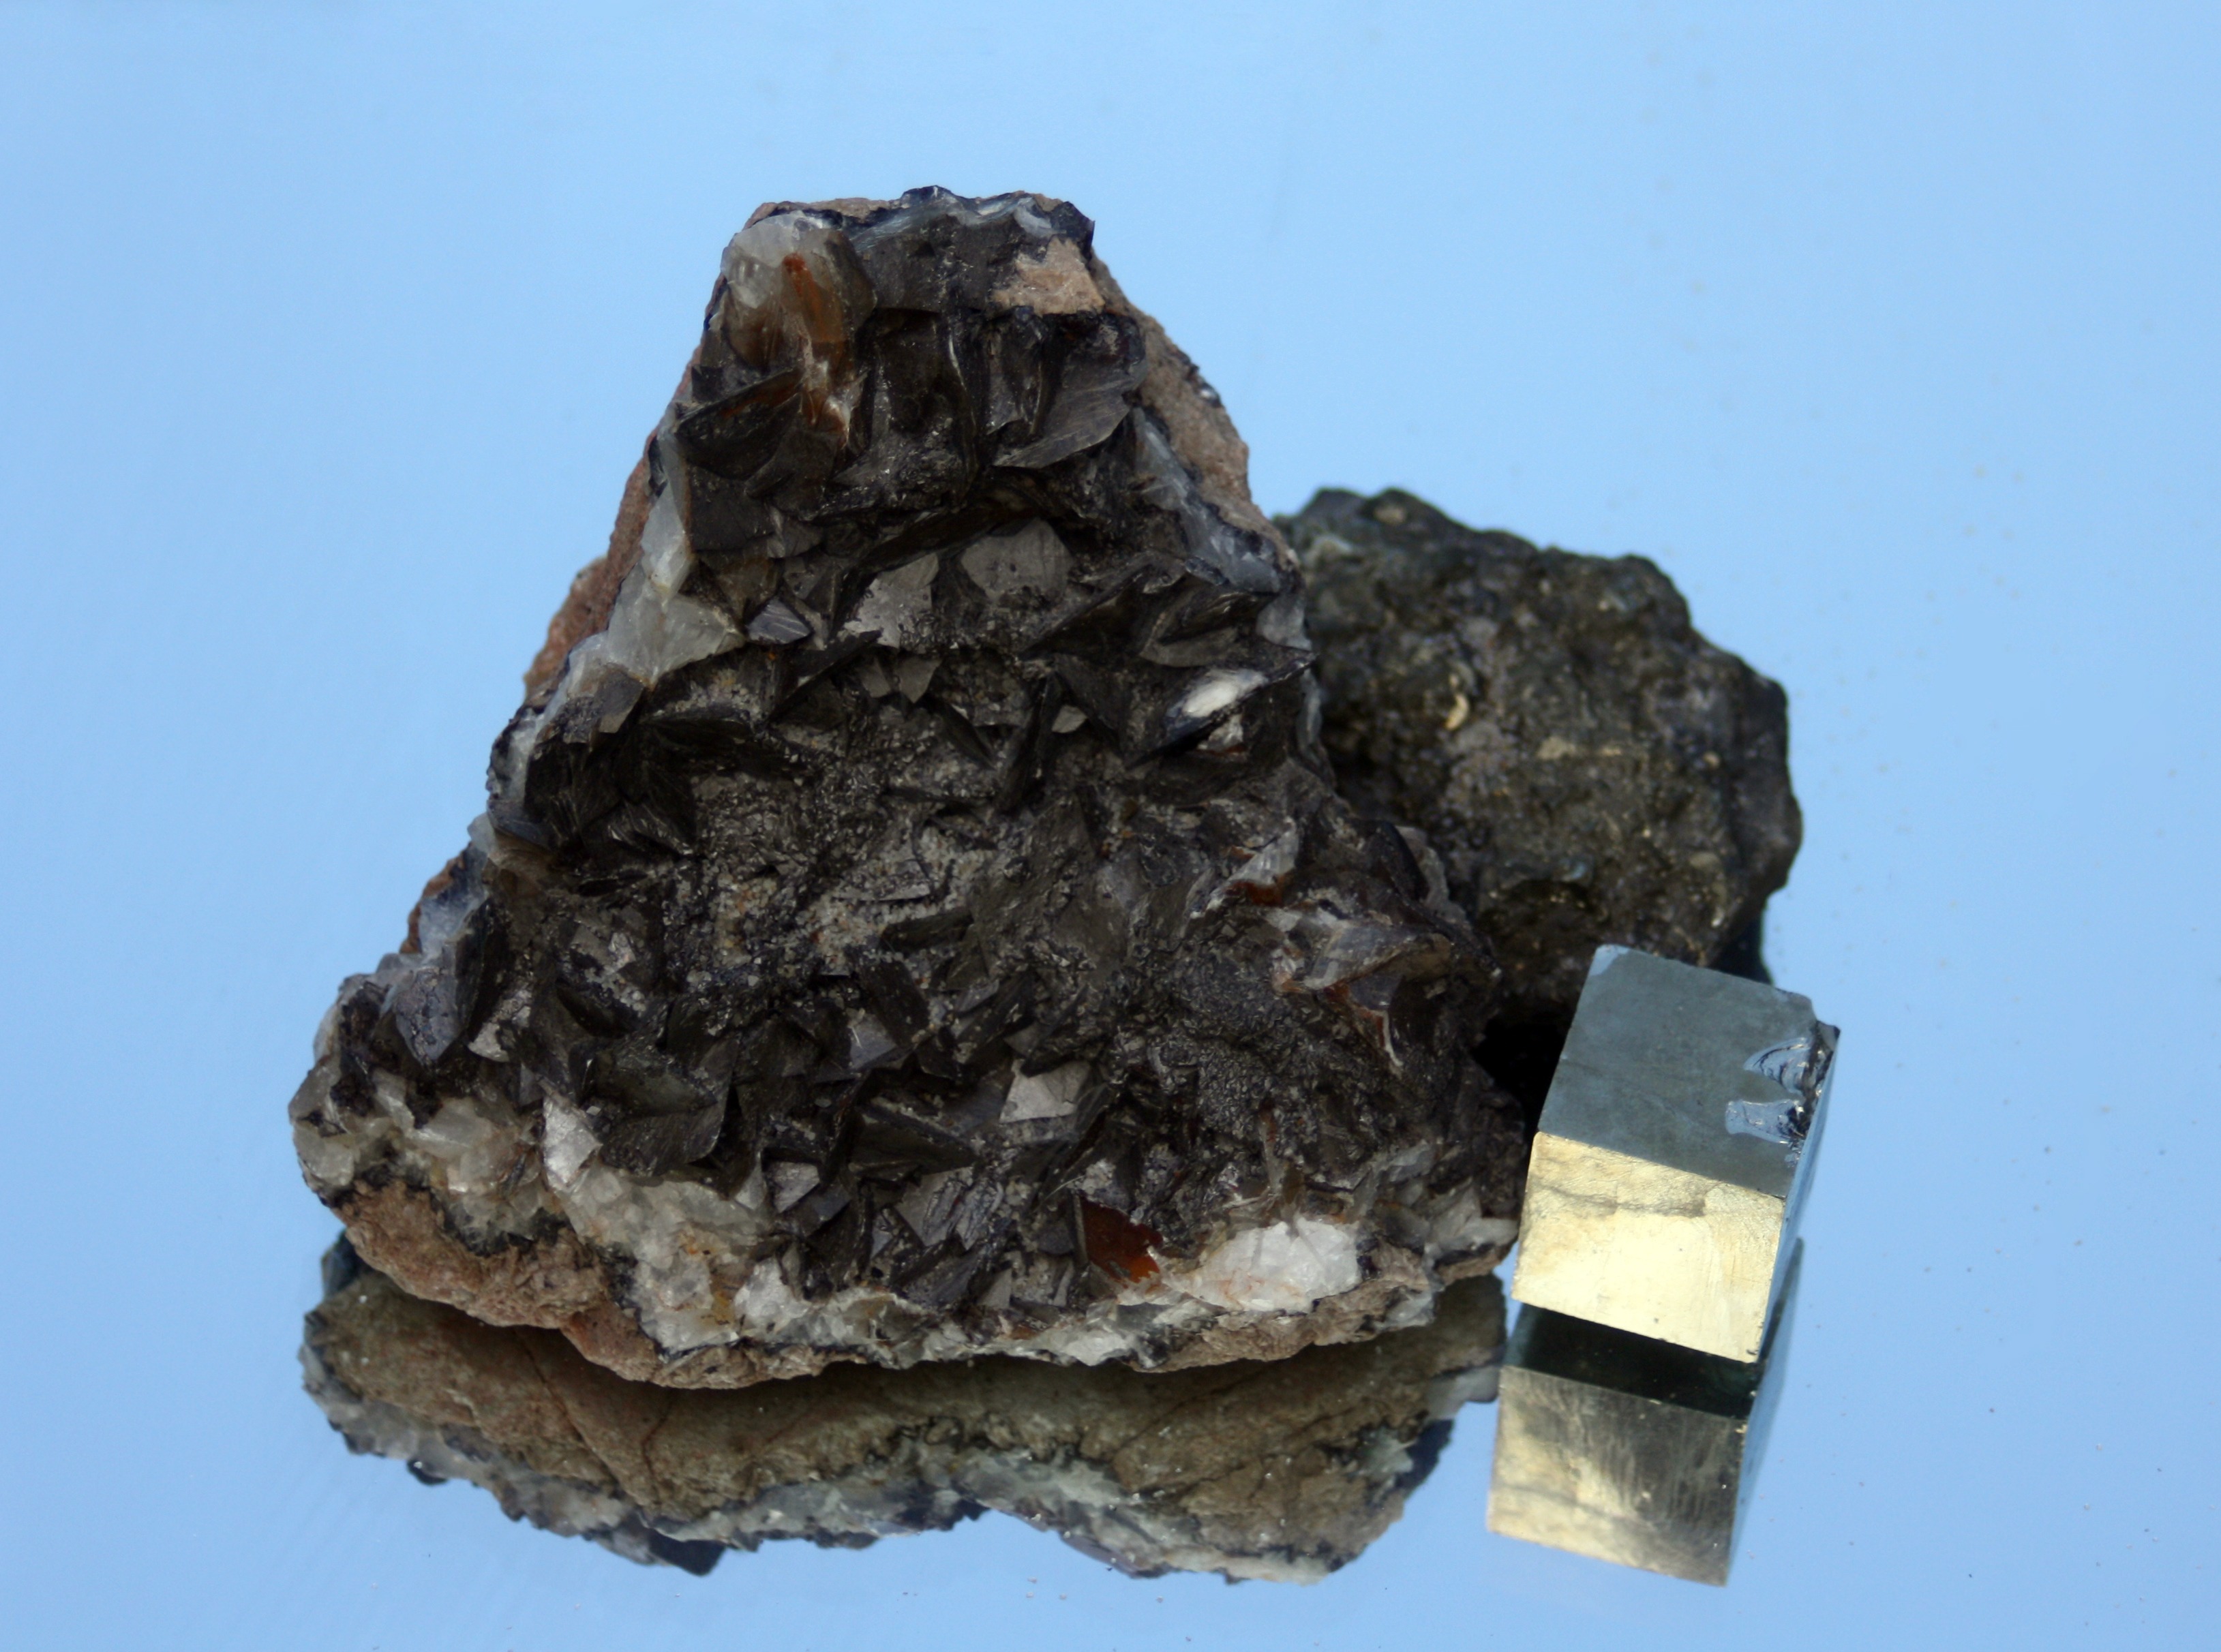
rock, decoration, soil, material, geology, pyrite, mineral, gems, igneous rock